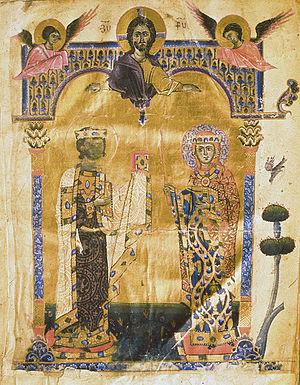
Toros Roslin, né vers 1210 et mort vers 1270, est le plus éminent des enlumineurs arméniens du Moyen Âge classique. Également copiste, il œuvre au scriptorium de Hromgla, principalement au service du Catholicos Constantin Iᵉʳ et de Héthoum Iᵉʳ, roi arménien de Cilicie, un royaume en contact avec l'Occident chrétien par l'intermédiaire des Croisés.